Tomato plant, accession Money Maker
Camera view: horizontal (90 deg, fisheye); turntable rotation: 180 degrees
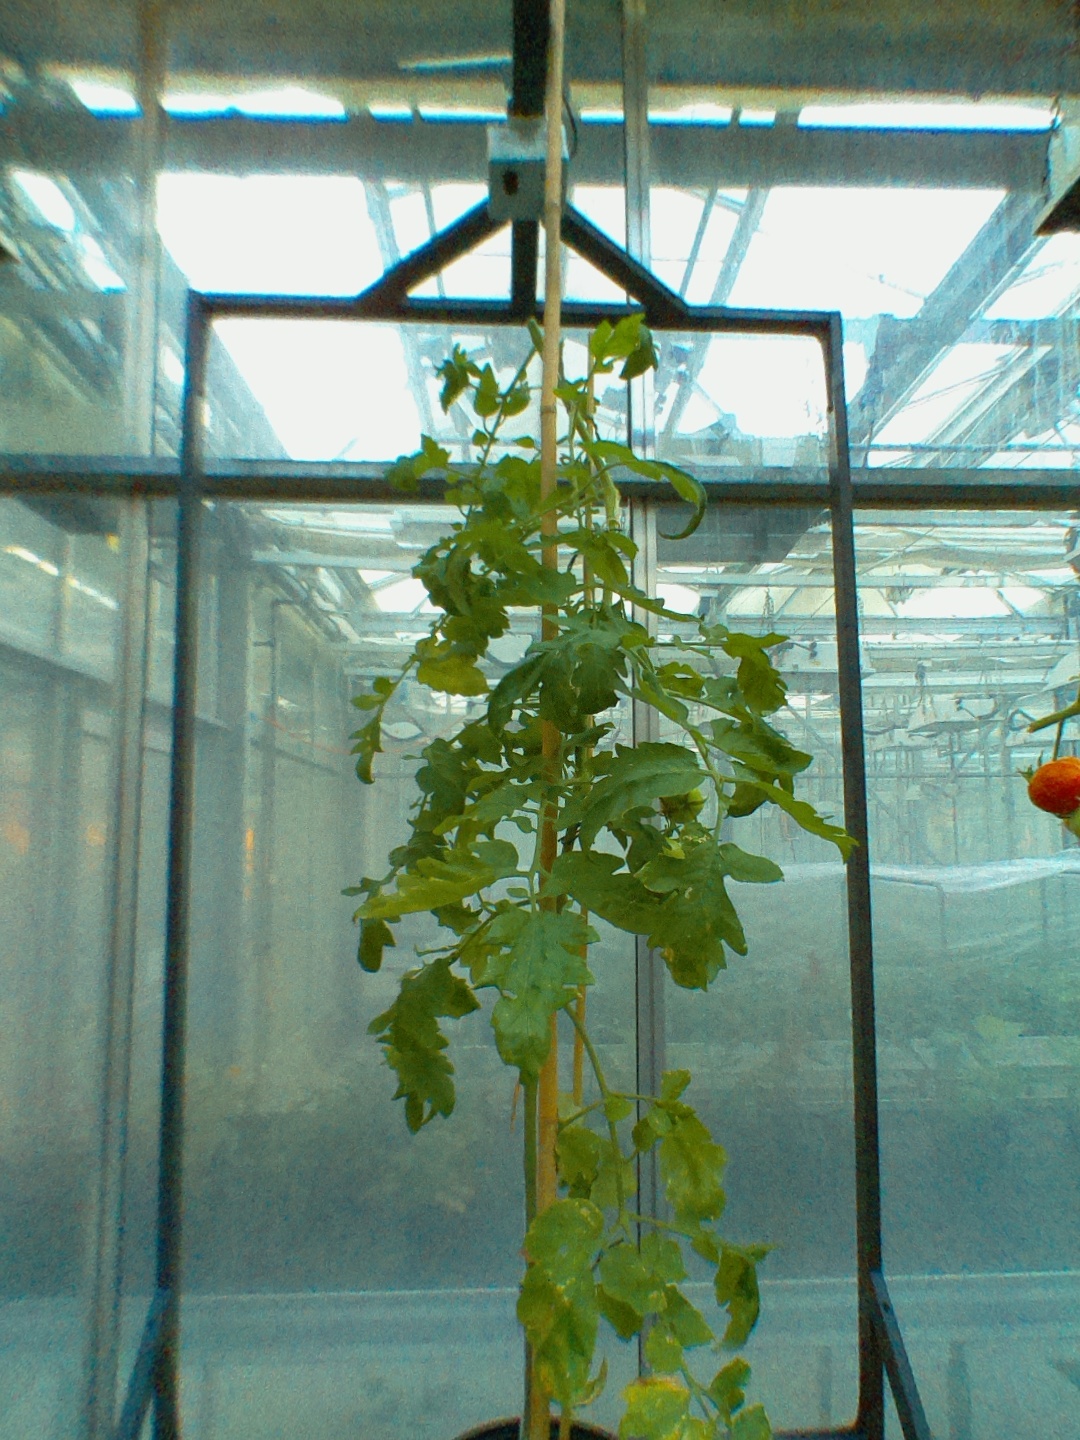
BBCH growth stage 77: 70%-80% of final fruit size